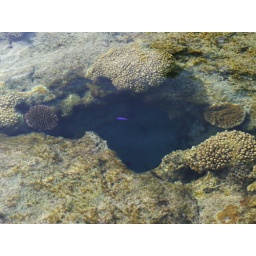
Small blue fish in Niue